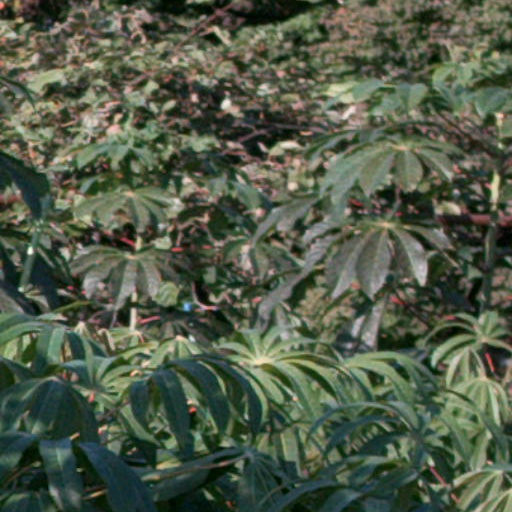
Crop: cassava